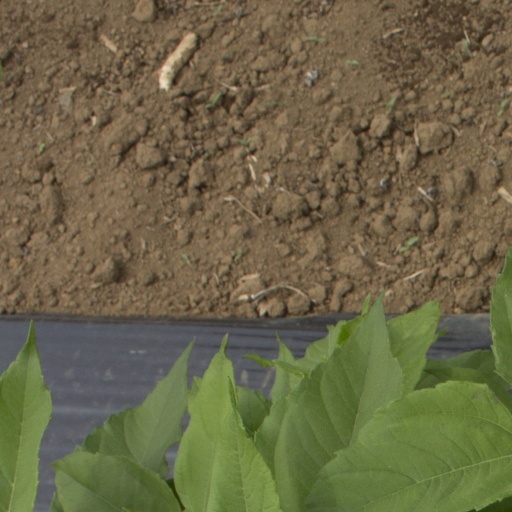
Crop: Jerusalem artichoke